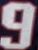
Number: 9